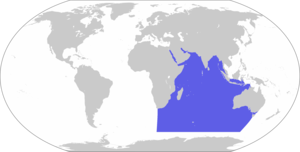
Ce tableau liste toutes les mers du monde que l'Organisation hydrographique internationale reconnaît comme telles dans sa publication S-23 Limites des océans et des mers. Dans cette publication tous les mers et océans ont un numéro d'identification, et on y trouve une description littéraire précise de leurs limites. Ces numéros d'identification sont ceux qui ordonnent cette table.